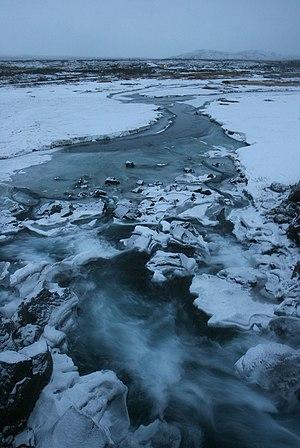
L'Öxará, toponyme islandais signifiant littéralement en français « la rivière de la hache », est une petite rivière d'Islande située dans le Sud-Ouest du pays. Son cours est intégralement situé dans le parc national de Þingvellir. Elle prend sa source au Myrkavatn, au nord-nord-ouest du Þingvallavatn, s'écoule vers le sud-sud-est, pénètre dans la vallée des Þingvellir via l'Almannagjá en formant l'Öxarárfoss et se jette quelques centaines de mètres plus loin à l'extrémité septentrionale du Þingvallavatn dont elle constitue l'un des principaux affluents.